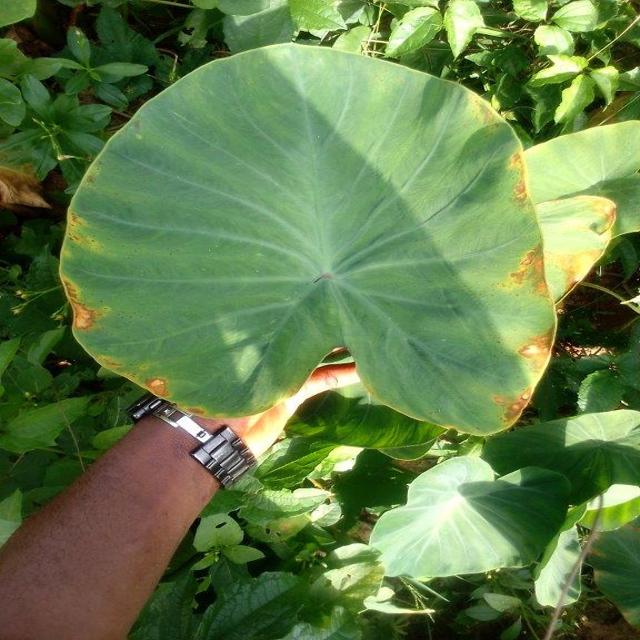
Label: Mid_Blight